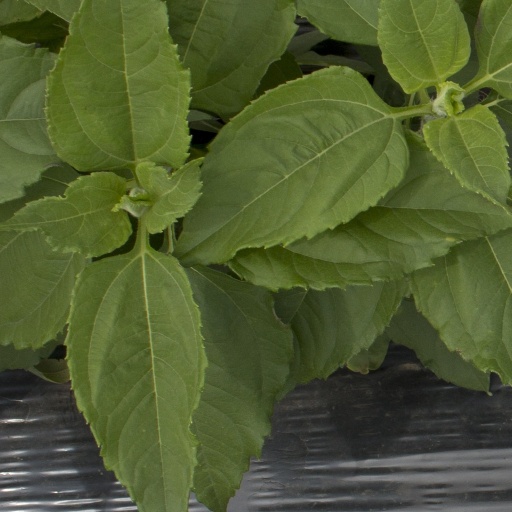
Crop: Jerusalem artichoke